Church of St Leonard, Farleigh Hungerford

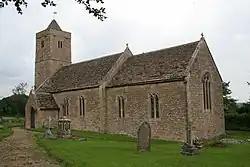

The Anglican Church of St Leonard in Farleigh Hungerford, within the English county of Somerset, was consecrated in 1443. It is a Grade II* listed building.